Divisoria

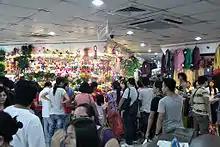
Shoppers in 168 Shopping Mall

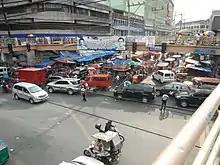
Street vendors along Recto Avenue in May 2016

The origins of Divisoria can be traced back to the Spanish Colonial Era when non-Christian Chinese traders were prohibited to live and do business inside the nearby Intramuros. This led the ethnic Chinese to set up shop in Binondo which caused the area situated near the Pasig River to become a thriving commercial hub. The market thrived on its convenient transportation facilities that allowed for the easy transport of goods like the natural canal that connected the market to Pasig River, the convenient access for trucks and buses from provinces and the railroad station also known as the Tutuban Railway Station or the Manila Railroad that passed within the block of the market.